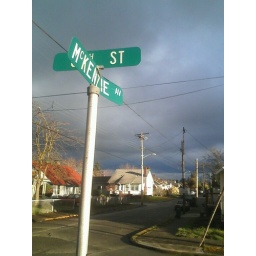
An old street sign near downtown Bremerton.